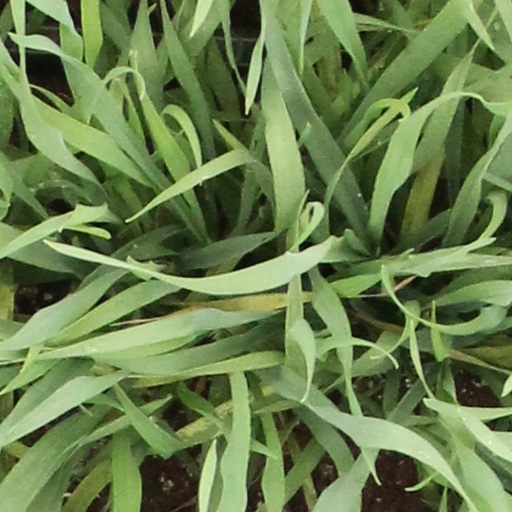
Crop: wheat